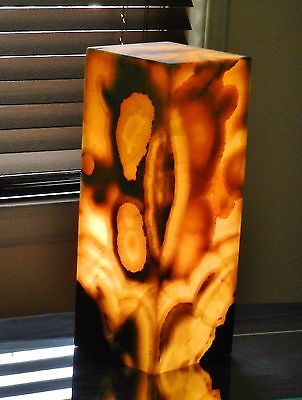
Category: lamp